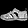
Label: Sandal